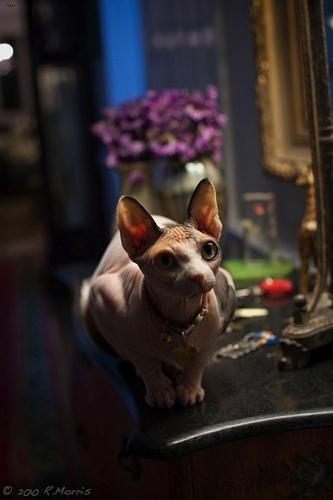
Breed: Sphynx